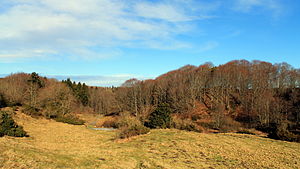
Danmarks geografi
Nymølle Bæk
Nymølle Bæk (fredet område)
Danmark er det mindste og sydligste af de nordiske lande, lige nord for sit eneste naboland, Tyskland, sydvest for Sverige og syd for Norge. Danmark betegnes som et skandinavisk land, selv om det ikke hører til den skandinaviske halvø, både fordi det tidligere i historien omfattede områder på den skandinaviske halvø, og pga. det tætte kulturelle slægtskab med Norge og Sverige. Vest for Danmark ligger Nordsøen, mens Østersøen ligger i sydøst. Mellem Danmark og Sverige ligger Øresund og Kattegat, mens Skagerrak skiller Danmark fra Norge.